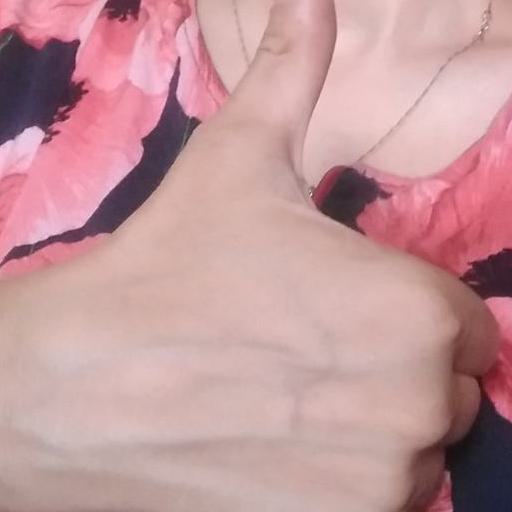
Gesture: like